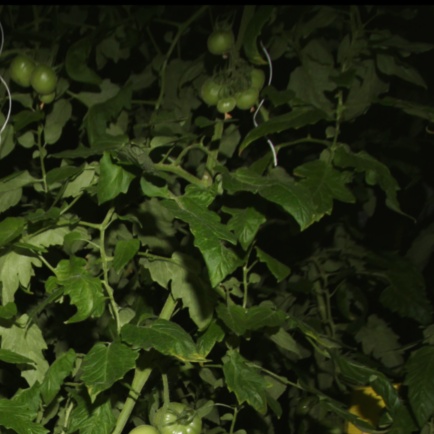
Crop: tomato